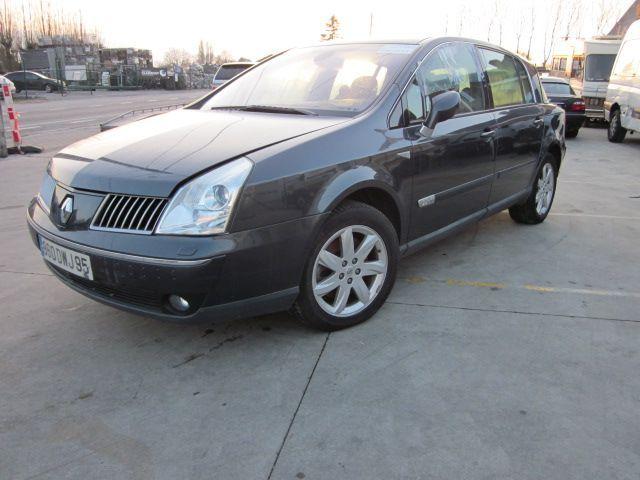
Aucun dommage détecté.
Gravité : aucun